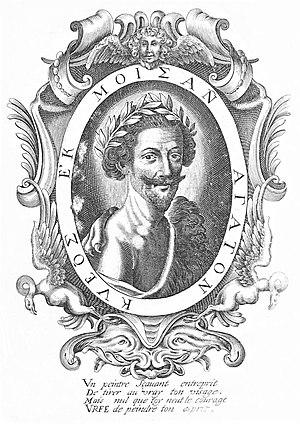
Honoré d'Urfé, comte de Châteauneuf, marquis du Valromey, seigneur de Virieu-le-Grand, né en février 1567 à Marseille et mort le 1ᵉʳ juin 1625 à Villefranche-sur-Mer, est un écrivain français et savoisien, auteur du premier roman-fleuve de la littérature française, L'Astrée.
Le Bugey, société scientifique, historique et littéraire est une société savante créée à Belley en 1908 par le comte Marc de Seyssel-Cressieu et le chanoine Joseph Tournier.
Le Valromey est à la fois une région historique et une vallée de France, qui au sein du Bugey, participe à la transition entre Haut-Bugey et Bas-Bugey ; elle est drainée par le Séran.